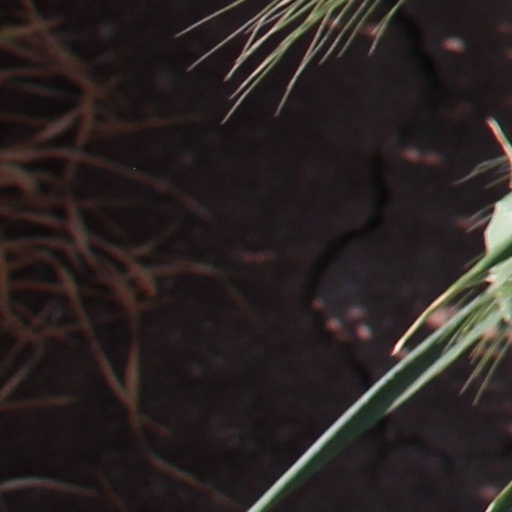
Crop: wheat